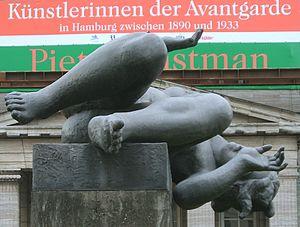
Hamburg, Kunsthalle, ""La Rivière"" 1939 par Aristide Maillol (1861-1944)"